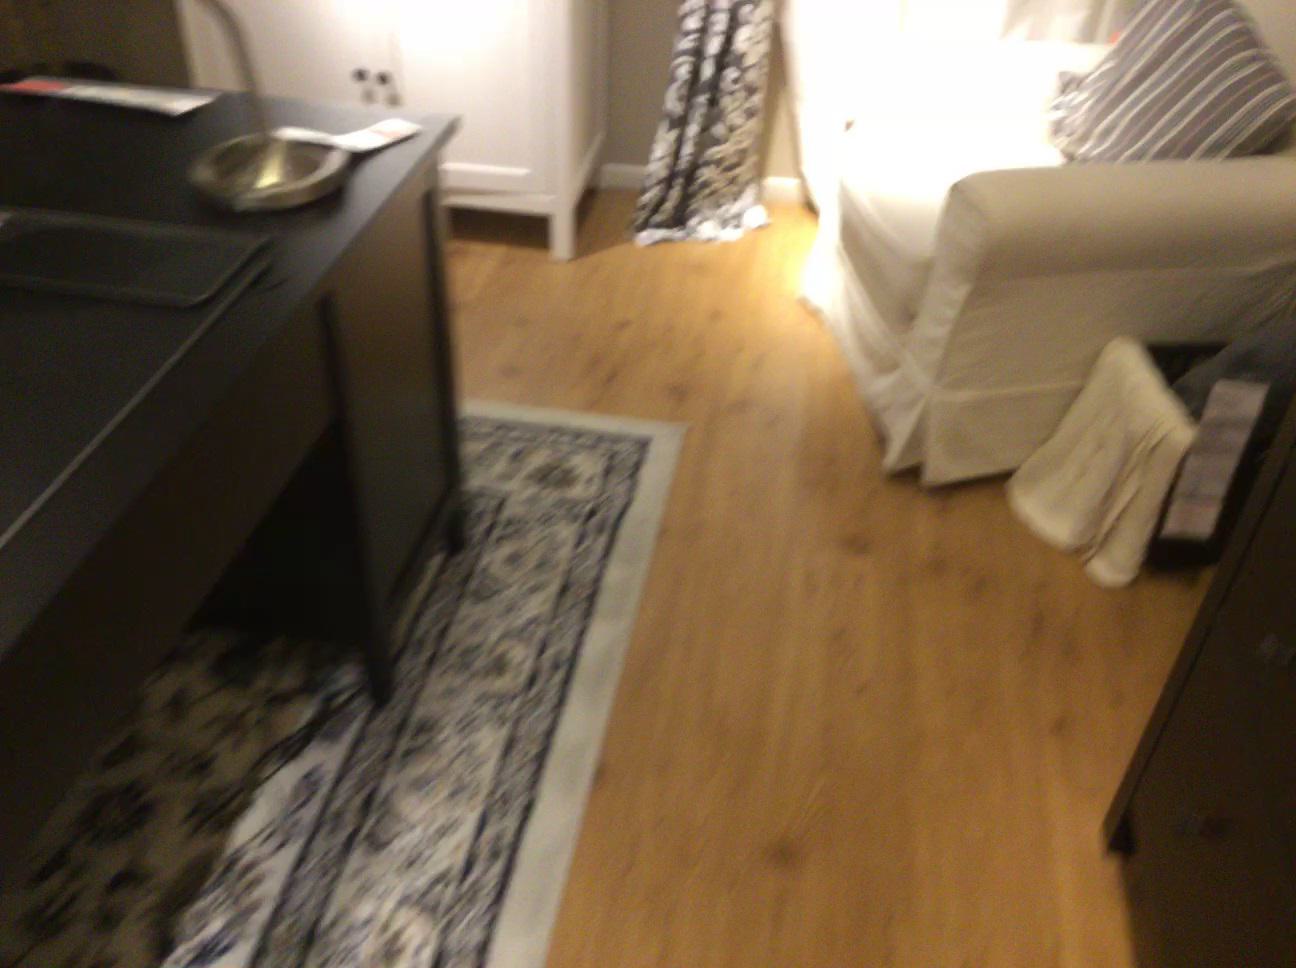
Question: Is the stool right of the dresser from the world's perspective? Final answer should be yes or no.
Answer: Yes